Carniadactylus

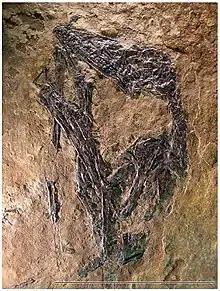
Specimen MPUM 6009, which Kellner considered the separate genus "Bergamodactylus"

In 1978, Rupert Wild described a small pterosaur specimen in the collection of the "Museo di Paleontologia dell´Università di Milano", found near Cene, Lombardy. He referred to it as the "Milan Exemplar" and identified it as a juvenile of "Eudimorphodon ranzii". The specimen, MPUM 6009, was found in a layer of the Calcari di Zorzino Formation dating from the early Norian (upper Alaunian). It consists of a partial skeleton including the skull, compressed on a single plate. It is largely articulated and includes the lower jaws, most of the wings, much of the vertebral column except the tail, and hindlimb elements. Some bones have only been preserved as impressions. Wild noted considerable differences with the type specimen of "Eudimorphodon" but these were explained as reflecting the young age of the animal.